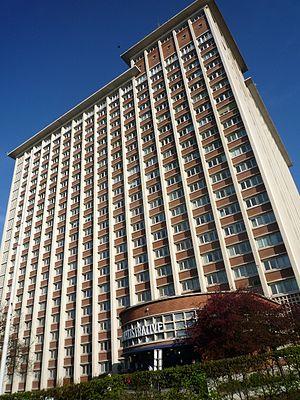
Immeuble de la Cité Administrative, Lille, France
L'économie de Lille trouve ses racines dans un très riche passé industriel et commercial, en particulier dans les domaines de l’agro-alimentaire avec ses moulins et ses brasseries, du textile autour de la filature du lin et de la transformation du coton, de la mécanique à destination notamment de l’automobile et du ferroviaire. Marques d'un riche passé commerçant, certaines grandes enseignes françaises sont nées à Lille, tels que les magasins d'électroménager Boulanger, originellement installés rue Léon-Gambetta, ou encore les boulangeries Paul, dont la première boutique est située place de Strasbourg. C’est aussi, de longue date en raison des fortunes qui s’y sont bâties, un centre financier de premier plan, dans la banque et l’assurance. Mais Lille est aujourd’hui largement recentrée sur sa vocation de capitale administrative et de fournisseur de services publics ou privés aux activités environnantes. C’est pourquoi l’appréhension de l’économie locale à l’échelle de la seule commune de Lille ne revêt qu’un sens limité.
La cité administrative est un bâtiment administratif situé dans le centre-ville de Lille. Cet immeuble rassemble de nombreux services de l'administration du département du Nord et de l'État.